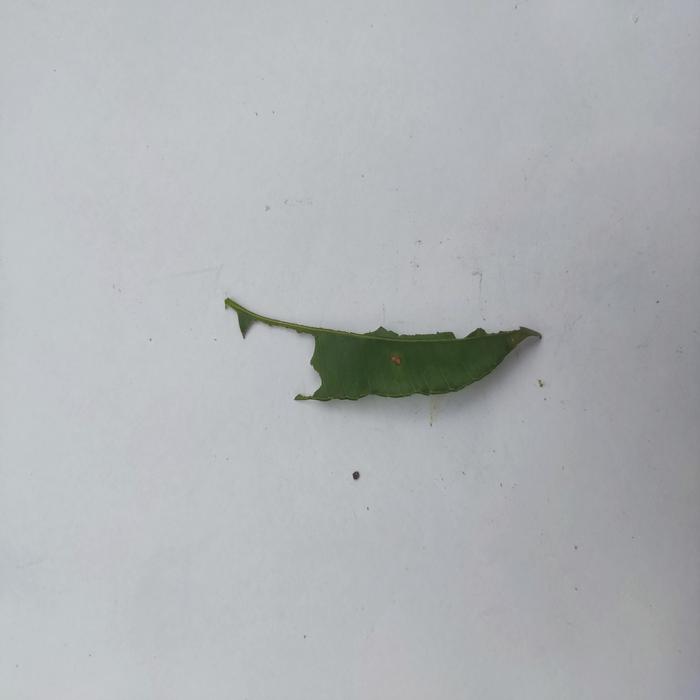
Crop: Hog Plum
Leaf condition: Caterpillars_Infestation